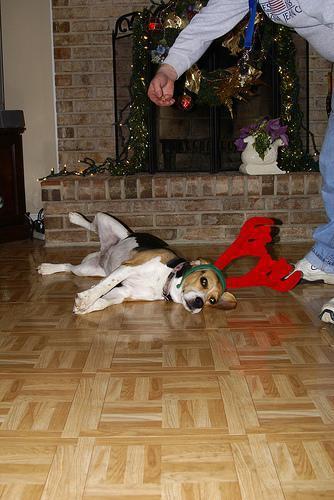
beagle